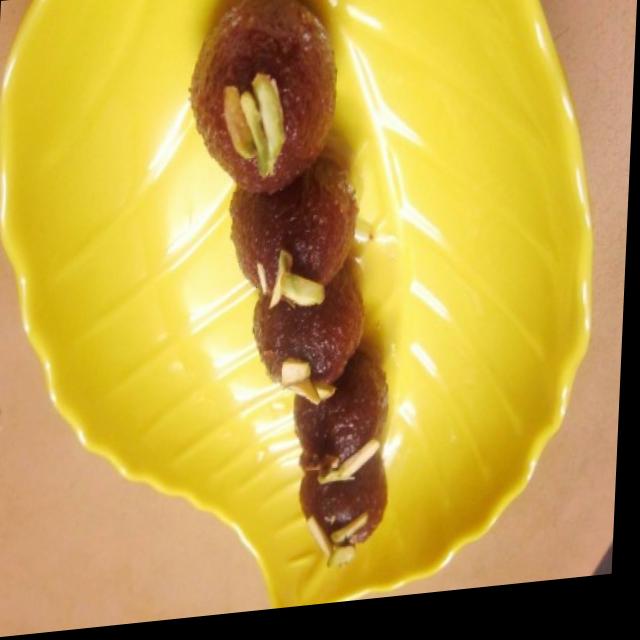
Dish: gulab_jamun